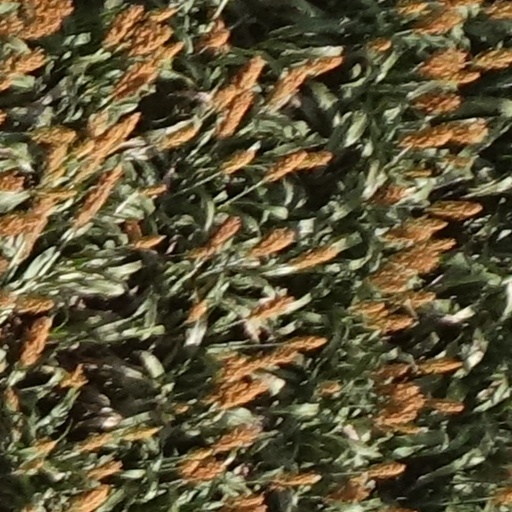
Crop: sorghum